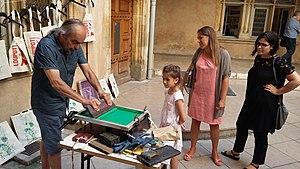
Démonstration de sérigraphie avec PapyArt dans la cour du musée
Le musée de l'imprimerie et de la communication graphique est un des musées de Lyon dont les missions principales sont d'enrichir, de conserver, de documenter et de valoriser auprès de divers publics le patrimoine livresque et graphique. Deux bannières signalent l'entrée de l'hôtel de la Couronne, siège du musée de l'Imprimerie, situé au 13 rue de la Poulaillerie.